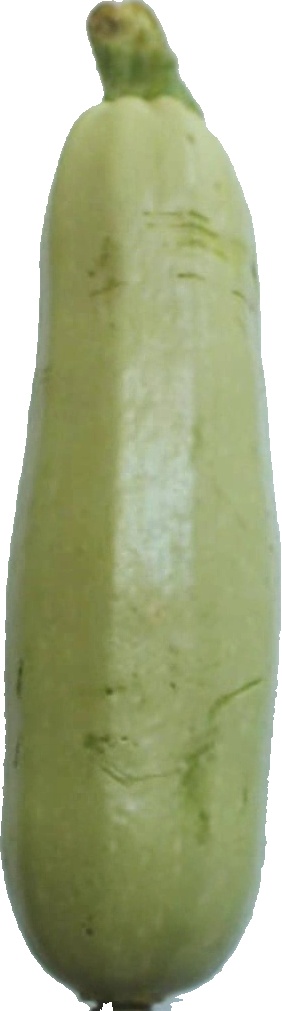
Label: zucchini_1